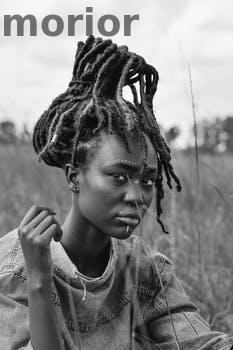
Label: Watermark